Nerquis Hall

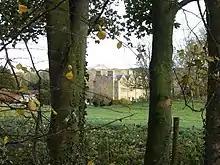
Nerquis Hall

Nerquis Hall is a 17th-century gentry house located in the North Wales village of Nercwys, Flintshire. Completed in the mid-1600s, the hall has survived in good condition and is currently a private residence. Nerquis Hall was designated a Grade I listed building in October 1952.